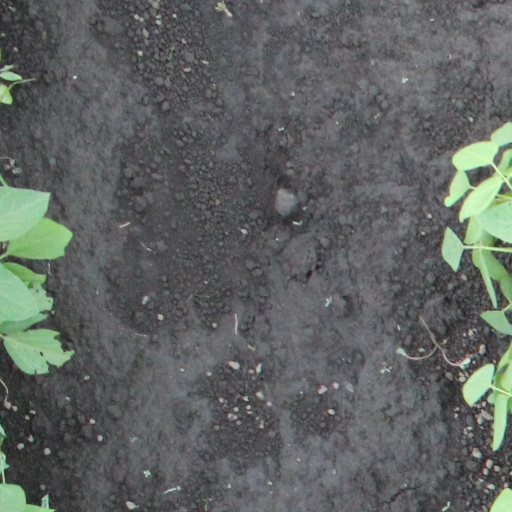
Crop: soybean